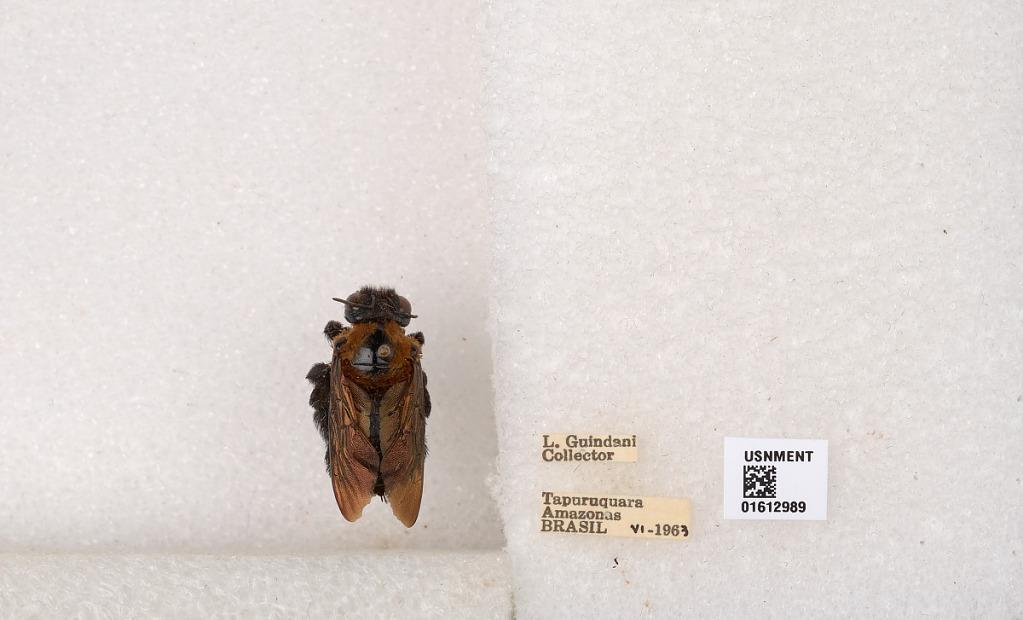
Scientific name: Xylocopa (Neoxylocopa) aurulenta (Fabricius)
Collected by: L. Guindani
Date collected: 1963-6-1
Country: Brazil
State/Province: Amazonas
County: Santa Isabel do Rio Negro
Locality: Tapuruquara
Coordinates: -0.41389, -65.0192